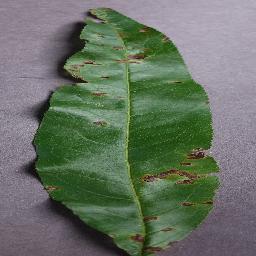
Label: Peach___Bacterial_spot